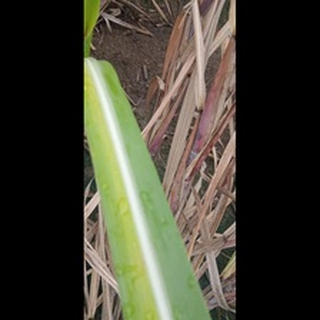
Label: sugarcane_yellow_leaf_disease